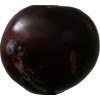
Label: plum